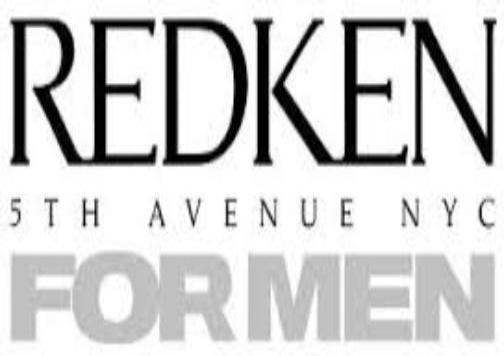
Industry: Necessities